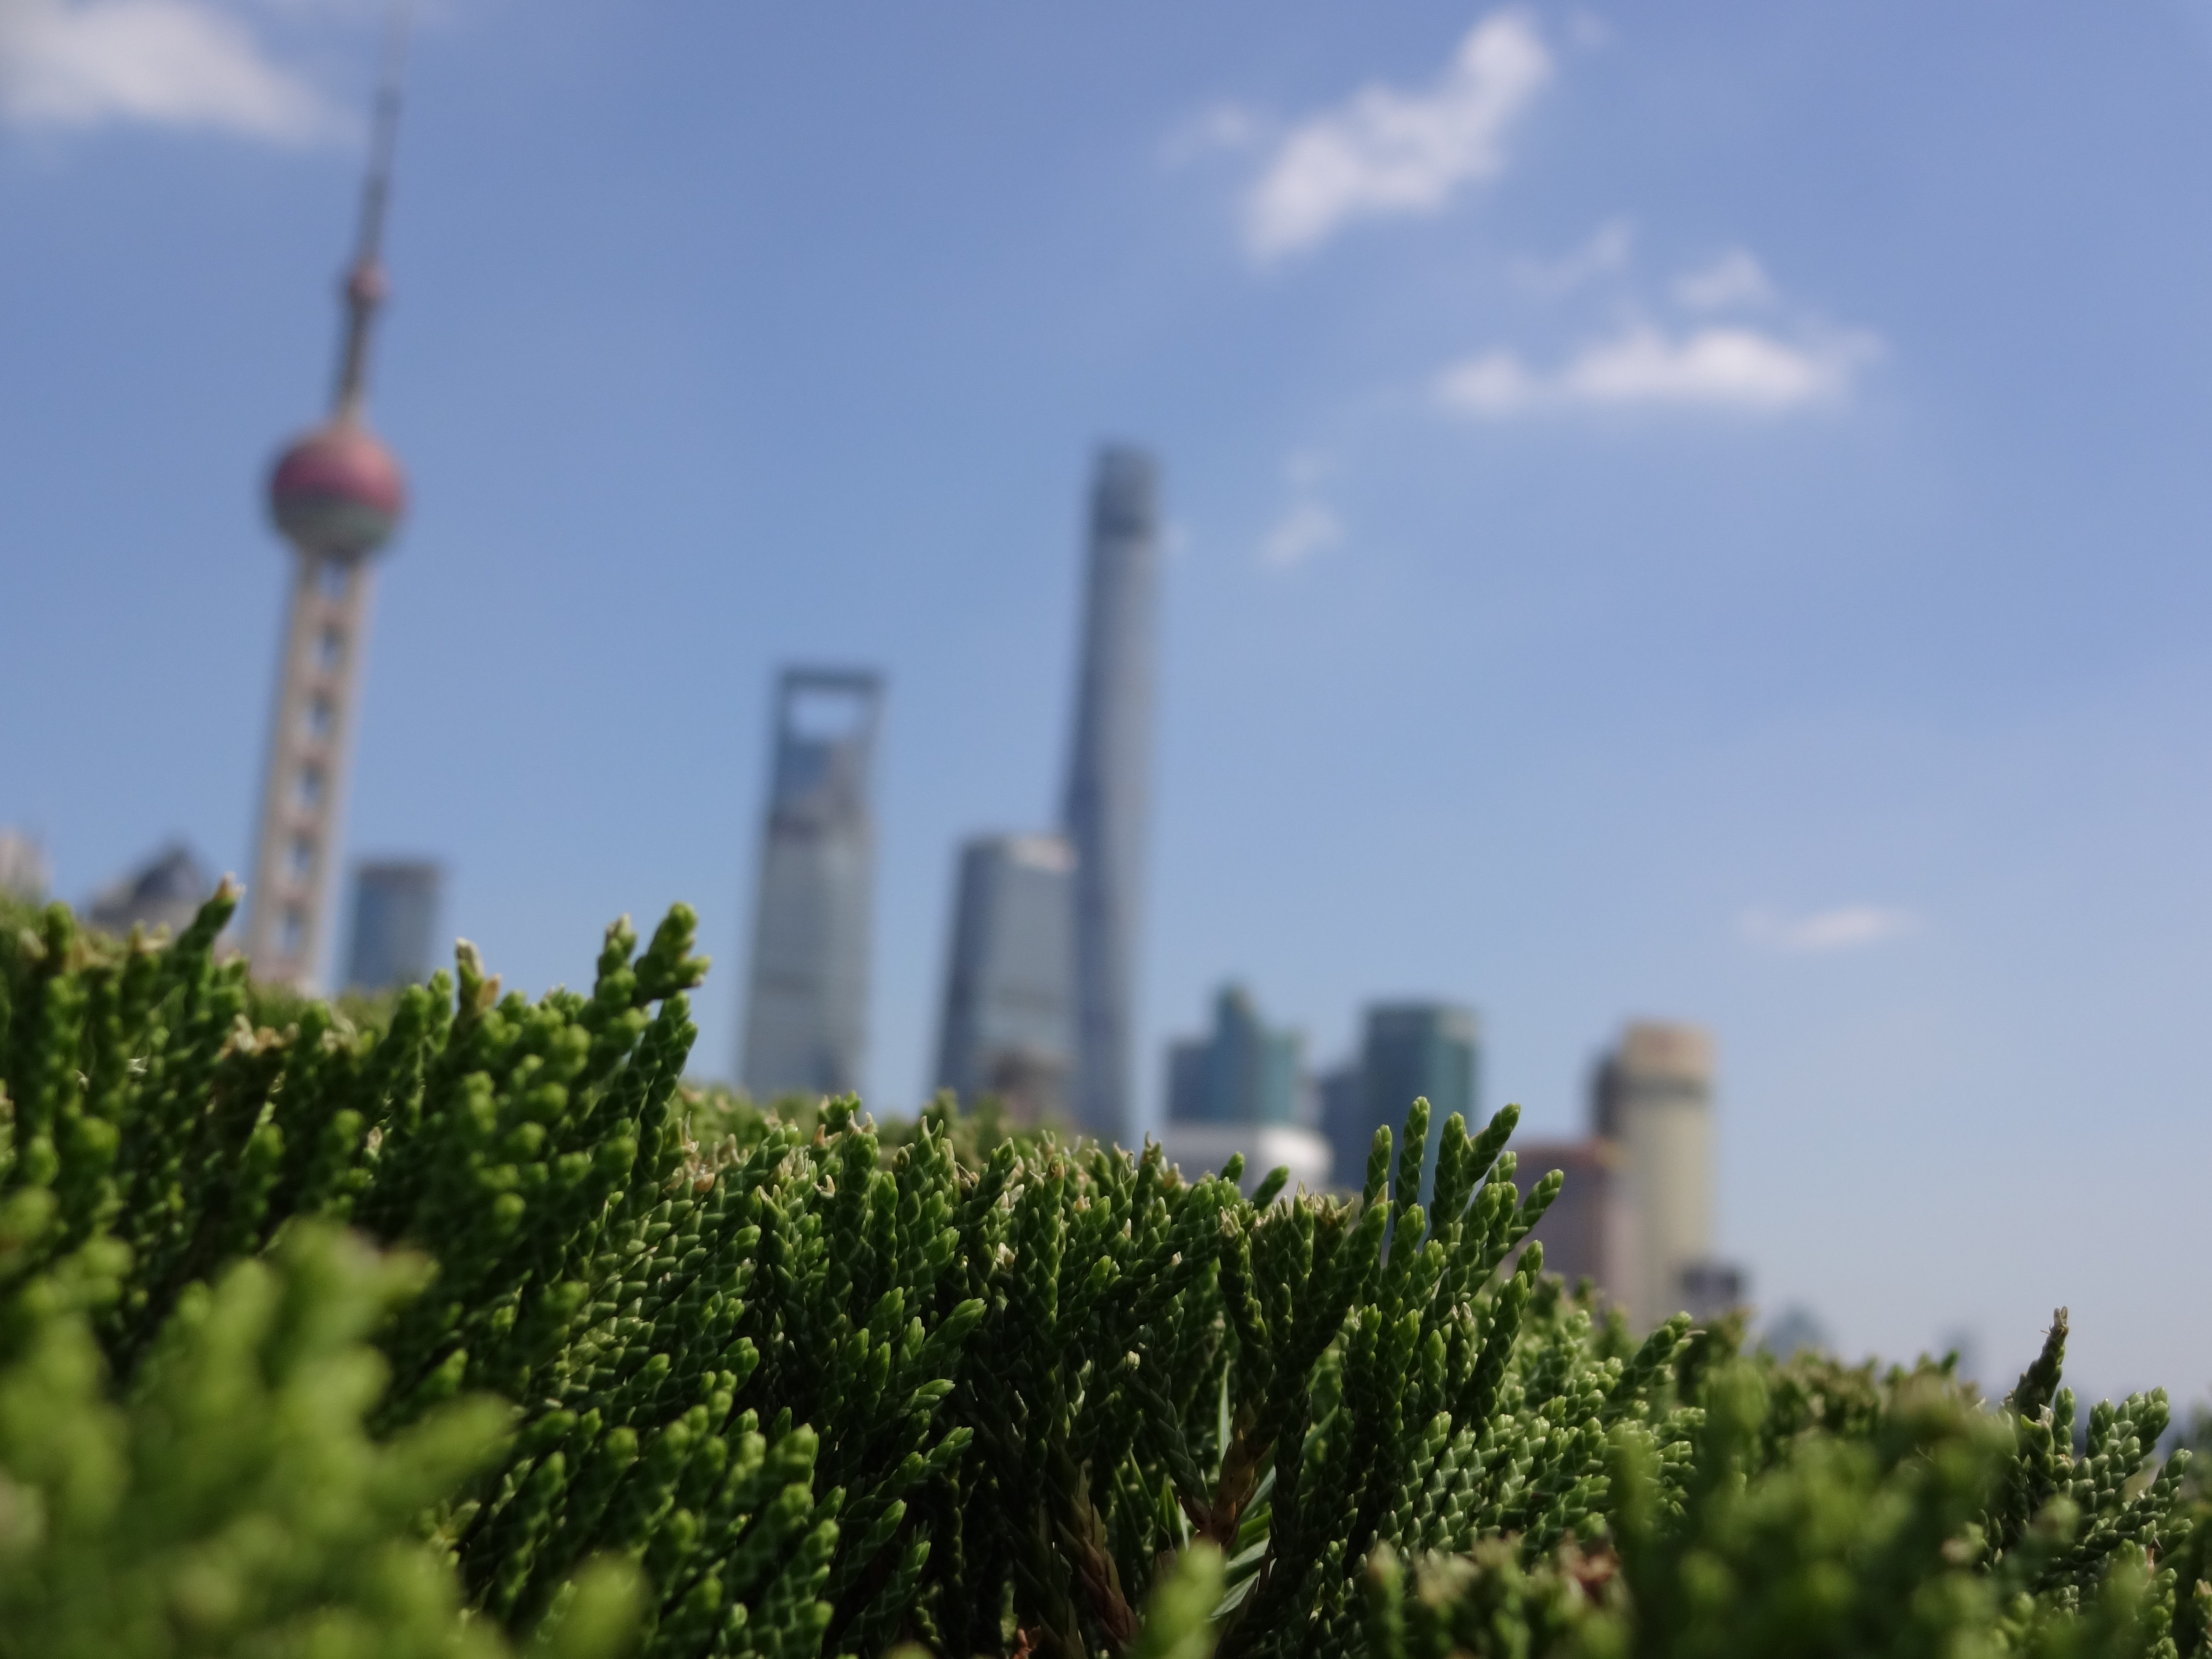
sky, urban area, skyline, skyscraper, metropolitan area, daytime, city, industry, tree, tower, cityscape, power station, grass, plant, factory, architecture, tower block, building, cloud, downtown, metropolis, chimney